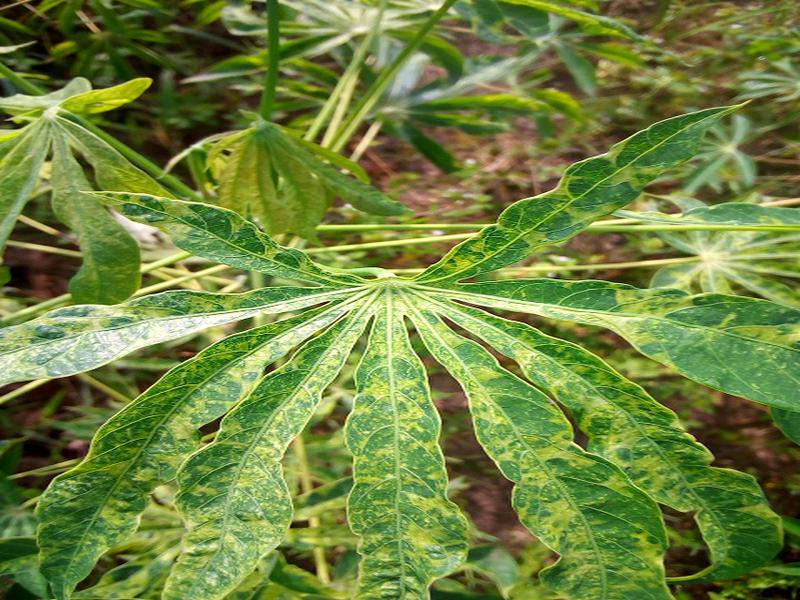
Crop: cassava
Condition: mosaic_disease